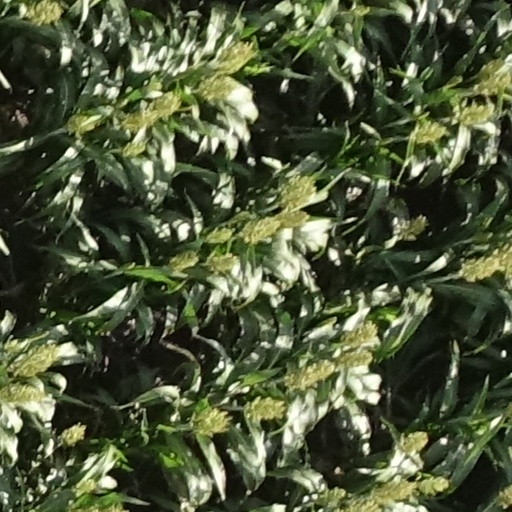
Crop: sorghum